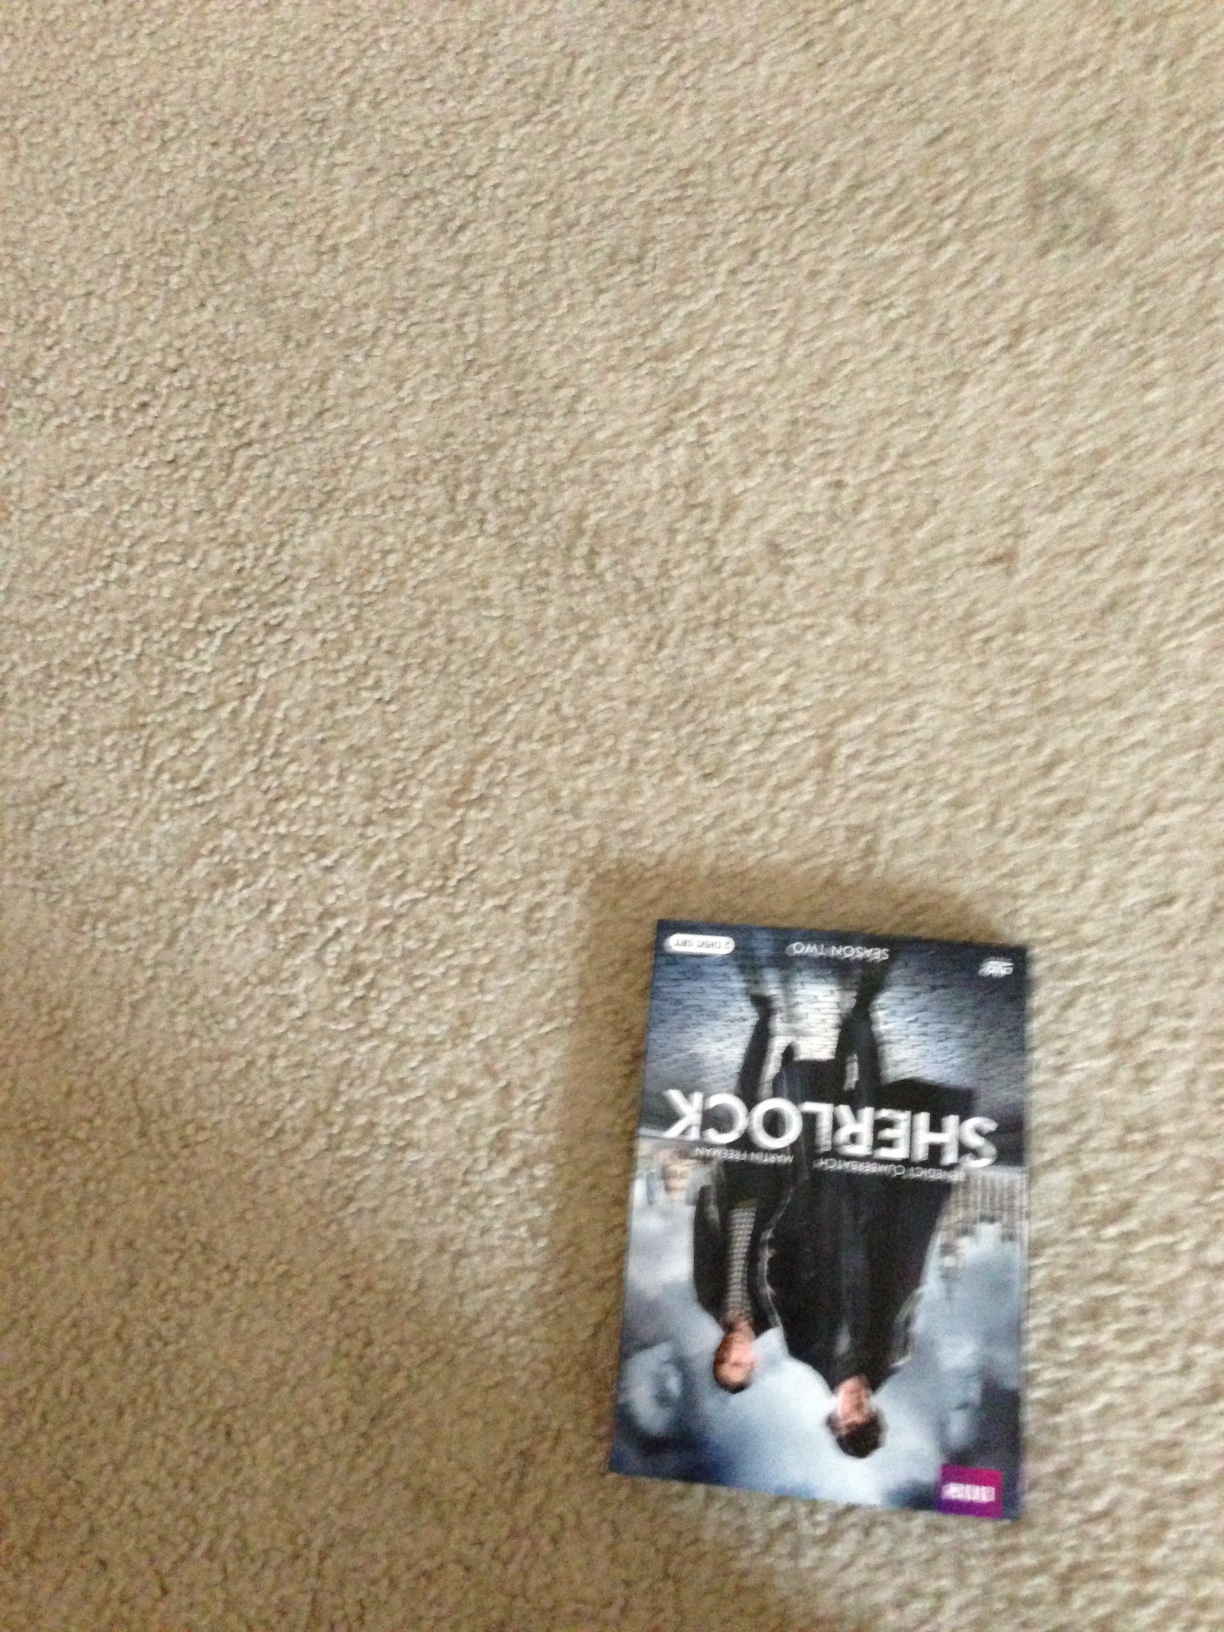Question: What is this DVD?
Answer: sherlock